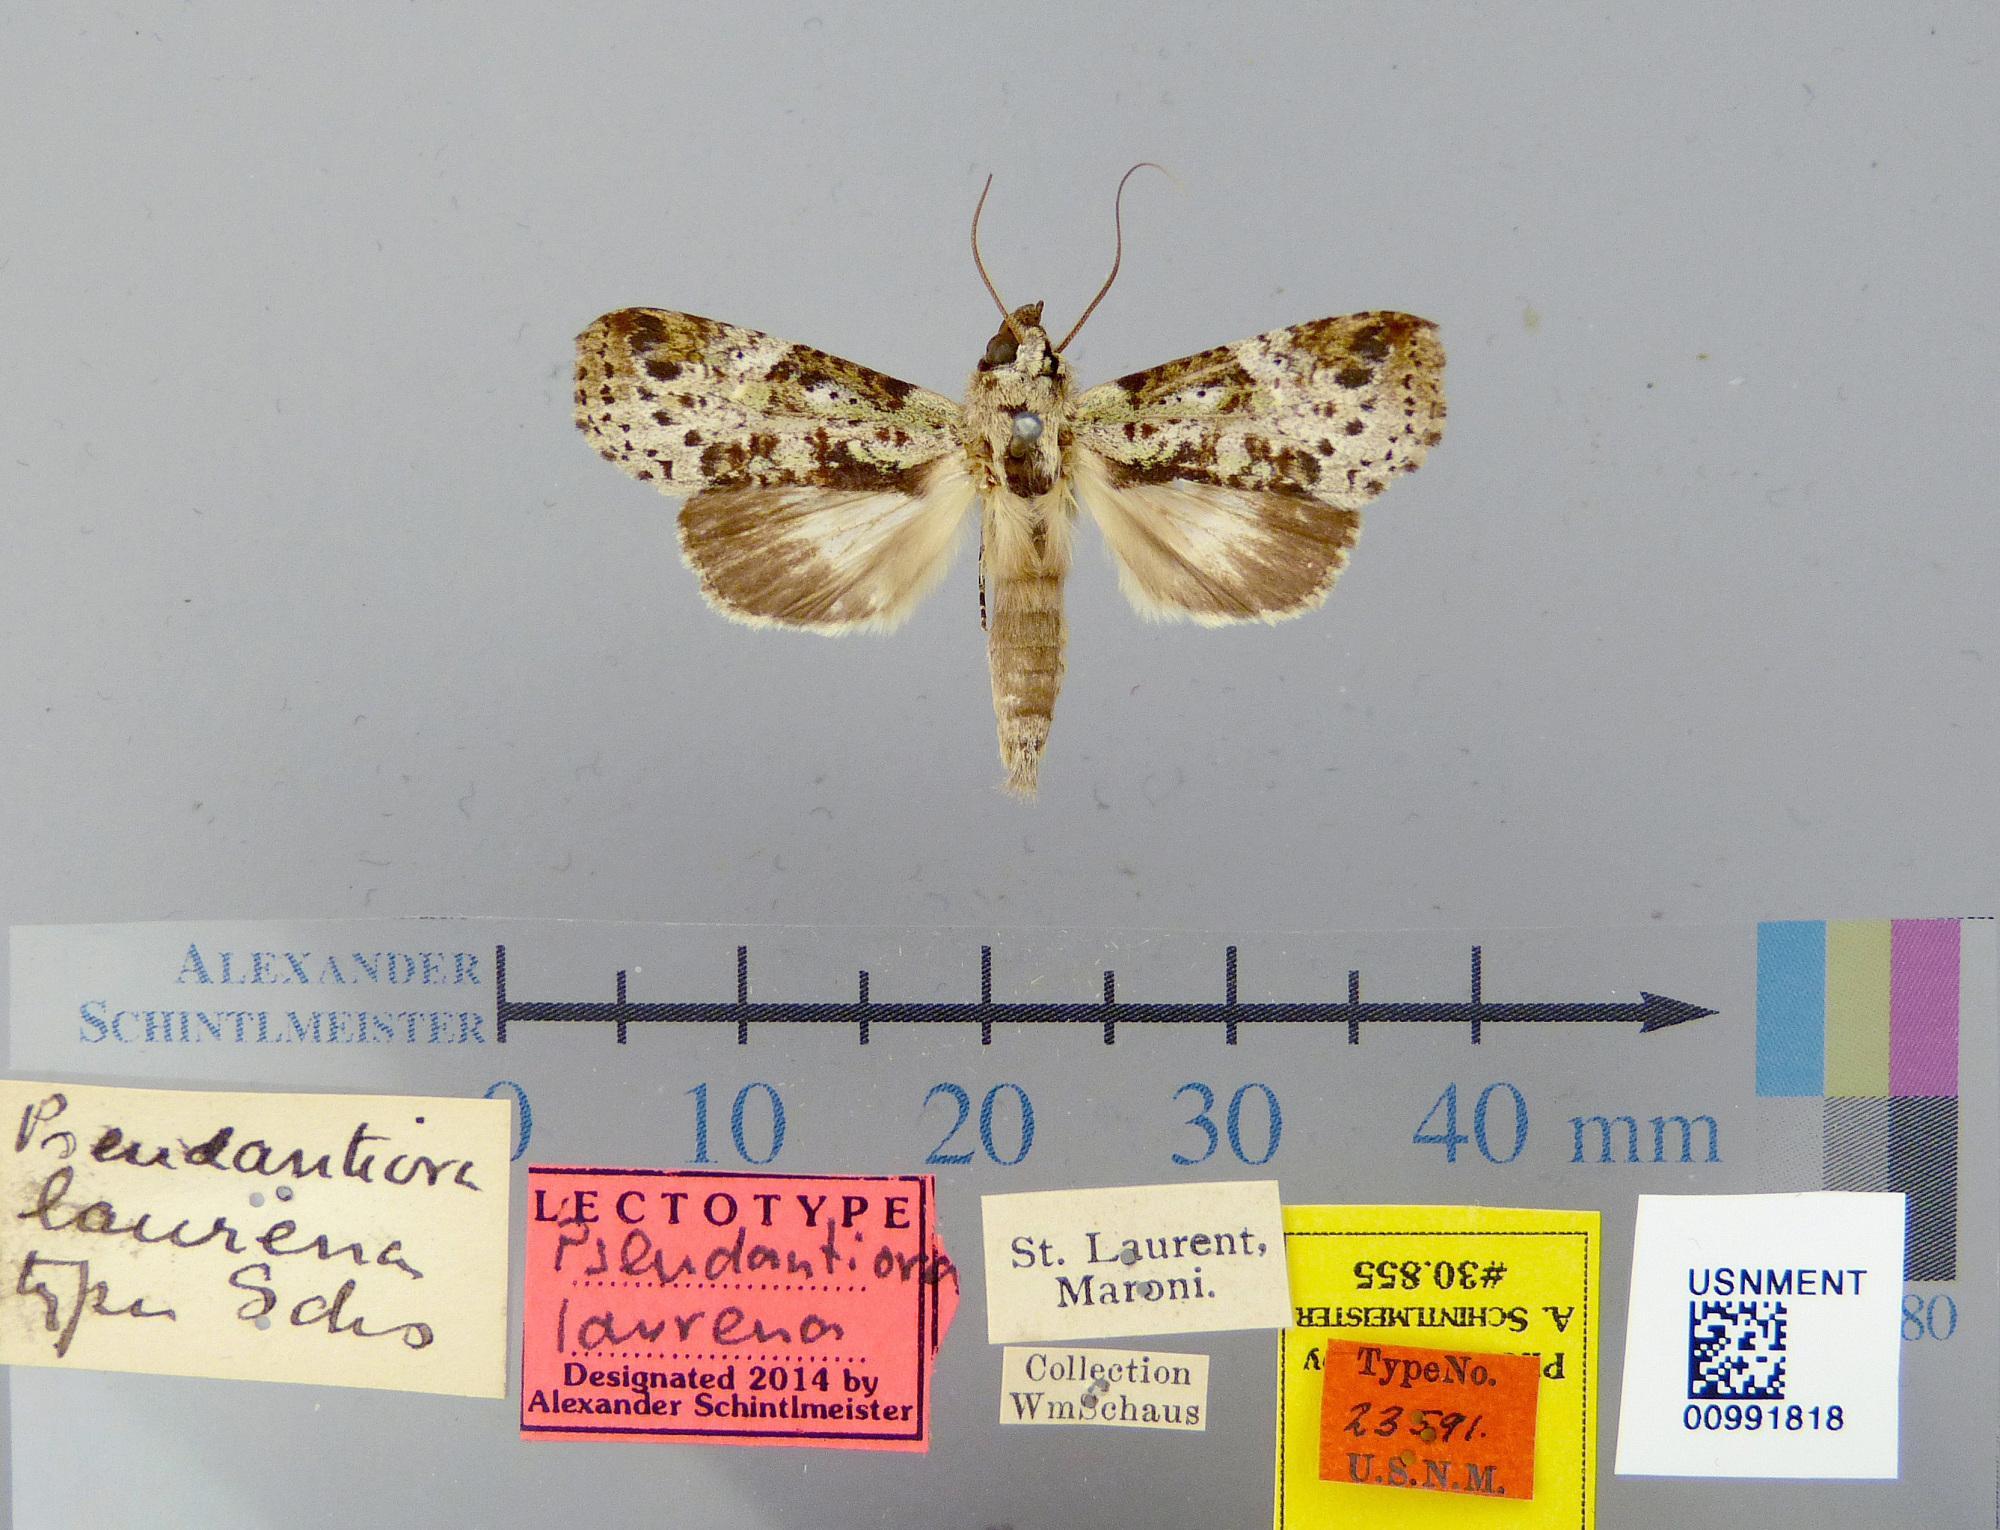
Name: Pseudantiora laurena
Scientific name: Pseudantiora laurena Schaus, 1920
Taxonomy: Animalia, Arthropoda, Insecta, Lepidoptera, Notodontidae
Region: [Not Stated]
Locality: St. Laurent, Maroni, French Guiana, France
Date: [Not Stated]